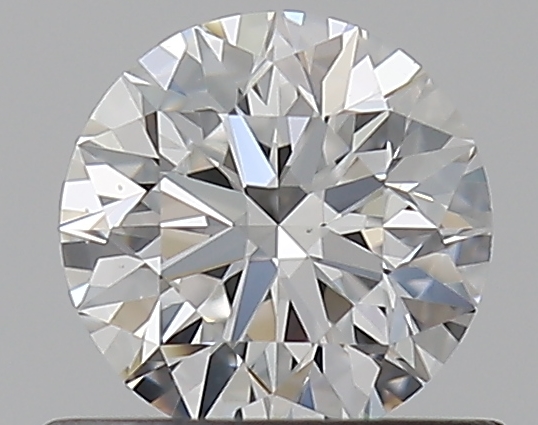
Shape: round
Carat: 0.53
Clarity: VS2
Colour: E
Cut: EX
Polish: EX
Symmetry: EX
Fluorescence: N
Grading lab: GIA
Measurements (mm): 5.14 x 5.18 x 3.24